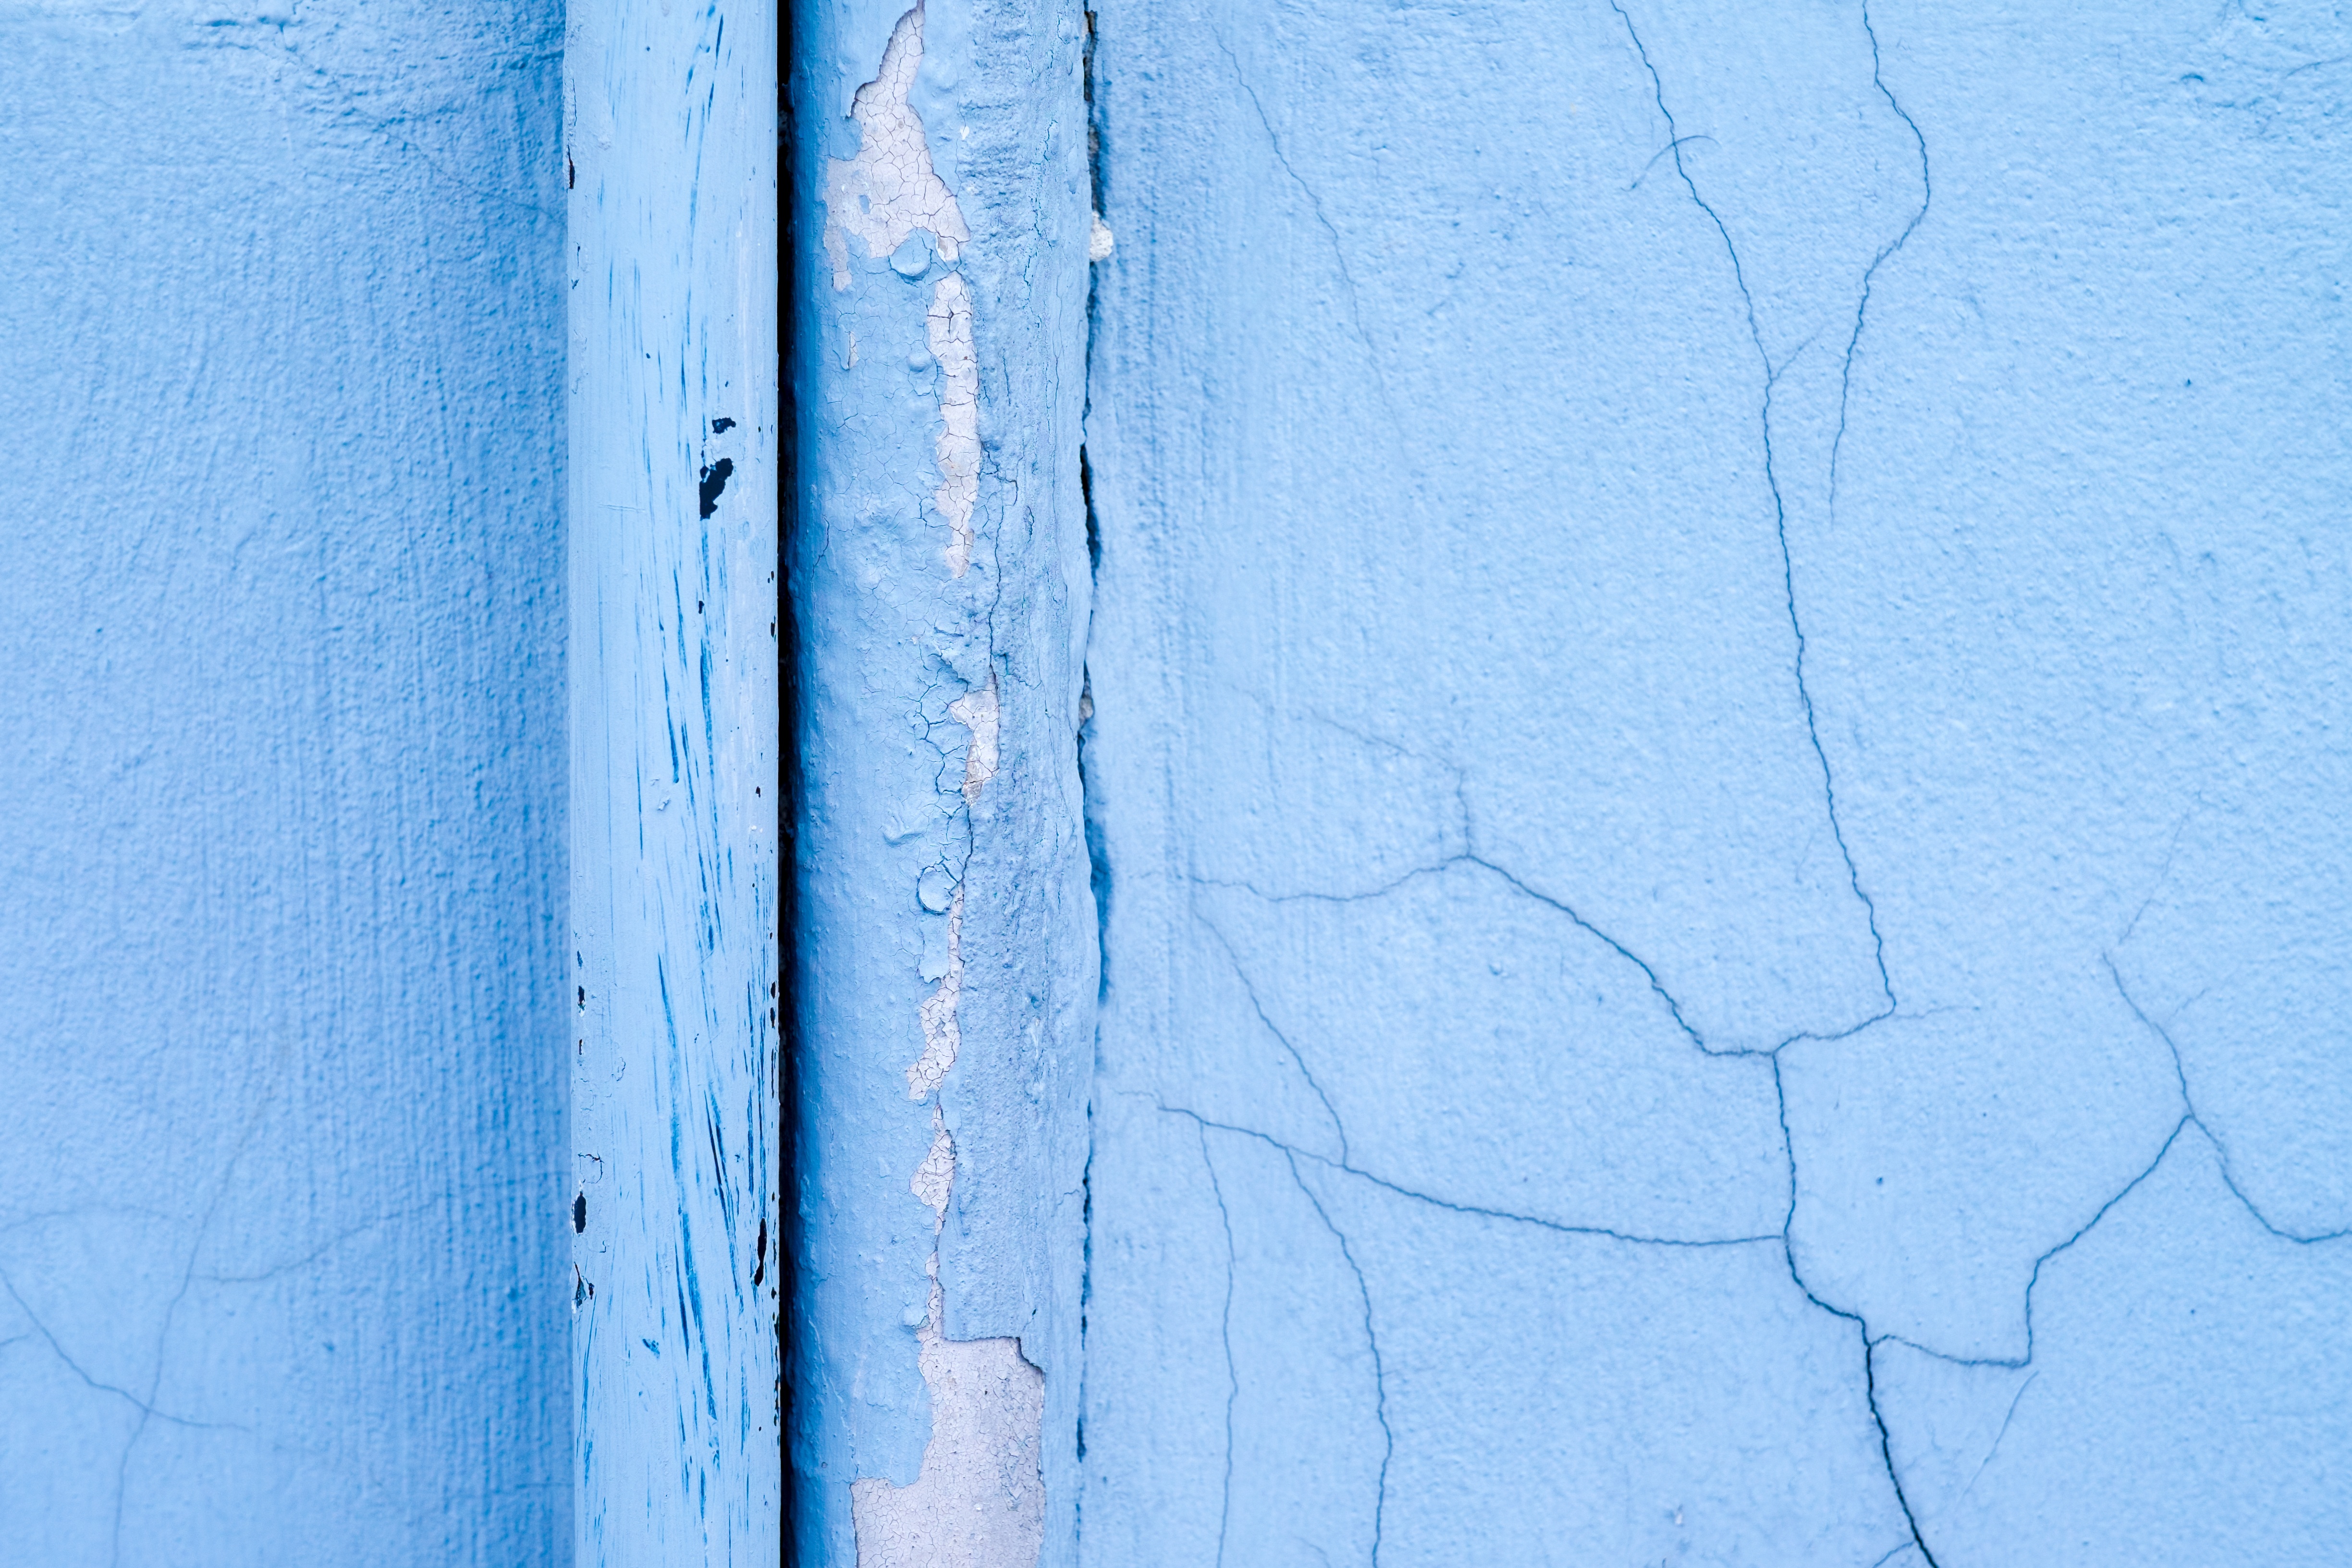
architecture, house, texture, floor, old, city, wall, construction, line, color, paint, grunge, blue, brick, material, concrete, cracked, block, fortress, background, sketch, drawing, design, pipe, shabby, cement, barrier, obstacle, element, solid, wall house, deadlock, wall building, the fa ade of the, old wall, blue background, concrete background, zasharpanny